Anıtkabir

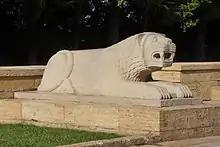
One of the lions at Road of Lions in Anıtkabir, which are replicas of ancient Hittite lion statues

The third stage of the construction was the building of the roads leading to the mausoleum, The Lions Road, and the ceremonial ground; the mausoleum's upper-level stone pavement, the grand stairs, placement of the grand tombstone, and the installation of electricity, plumbing and heating systems.